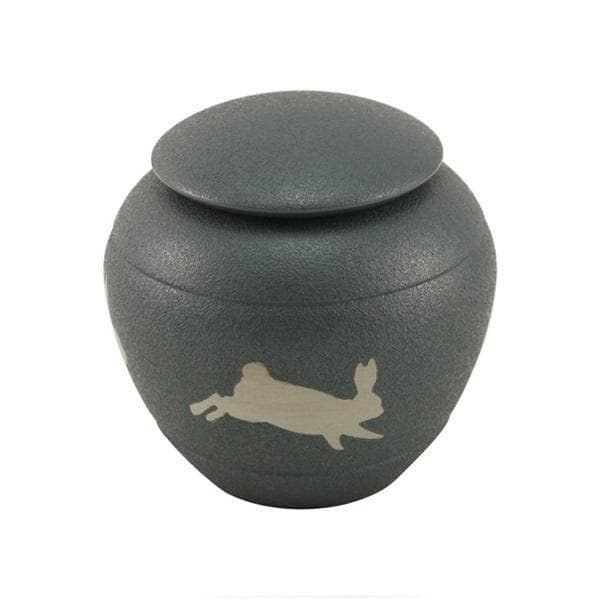
Lulu Rabbit Silhouette Medium Pet Urn
Brand: TB
The Lulu Rabbit Silhouette Medium Pet Urn features a gray textured finish with etched rabbit silhouettes surrounding the urn. Specifications Capacity: 30 Cubic Inches (Up to 30lbs) Closure: Threaded Lid Color: GRAY Dimensions: 4.5 X 4.5 X 4.5 IN Finish Technique: PAINTED Material: Brass
Category: Animals & Pet Supplies > Pet Supplies